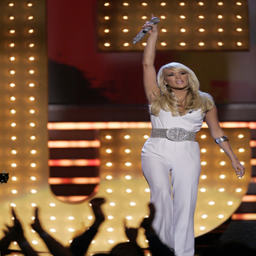
country pop artist performs show